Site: brandenburg
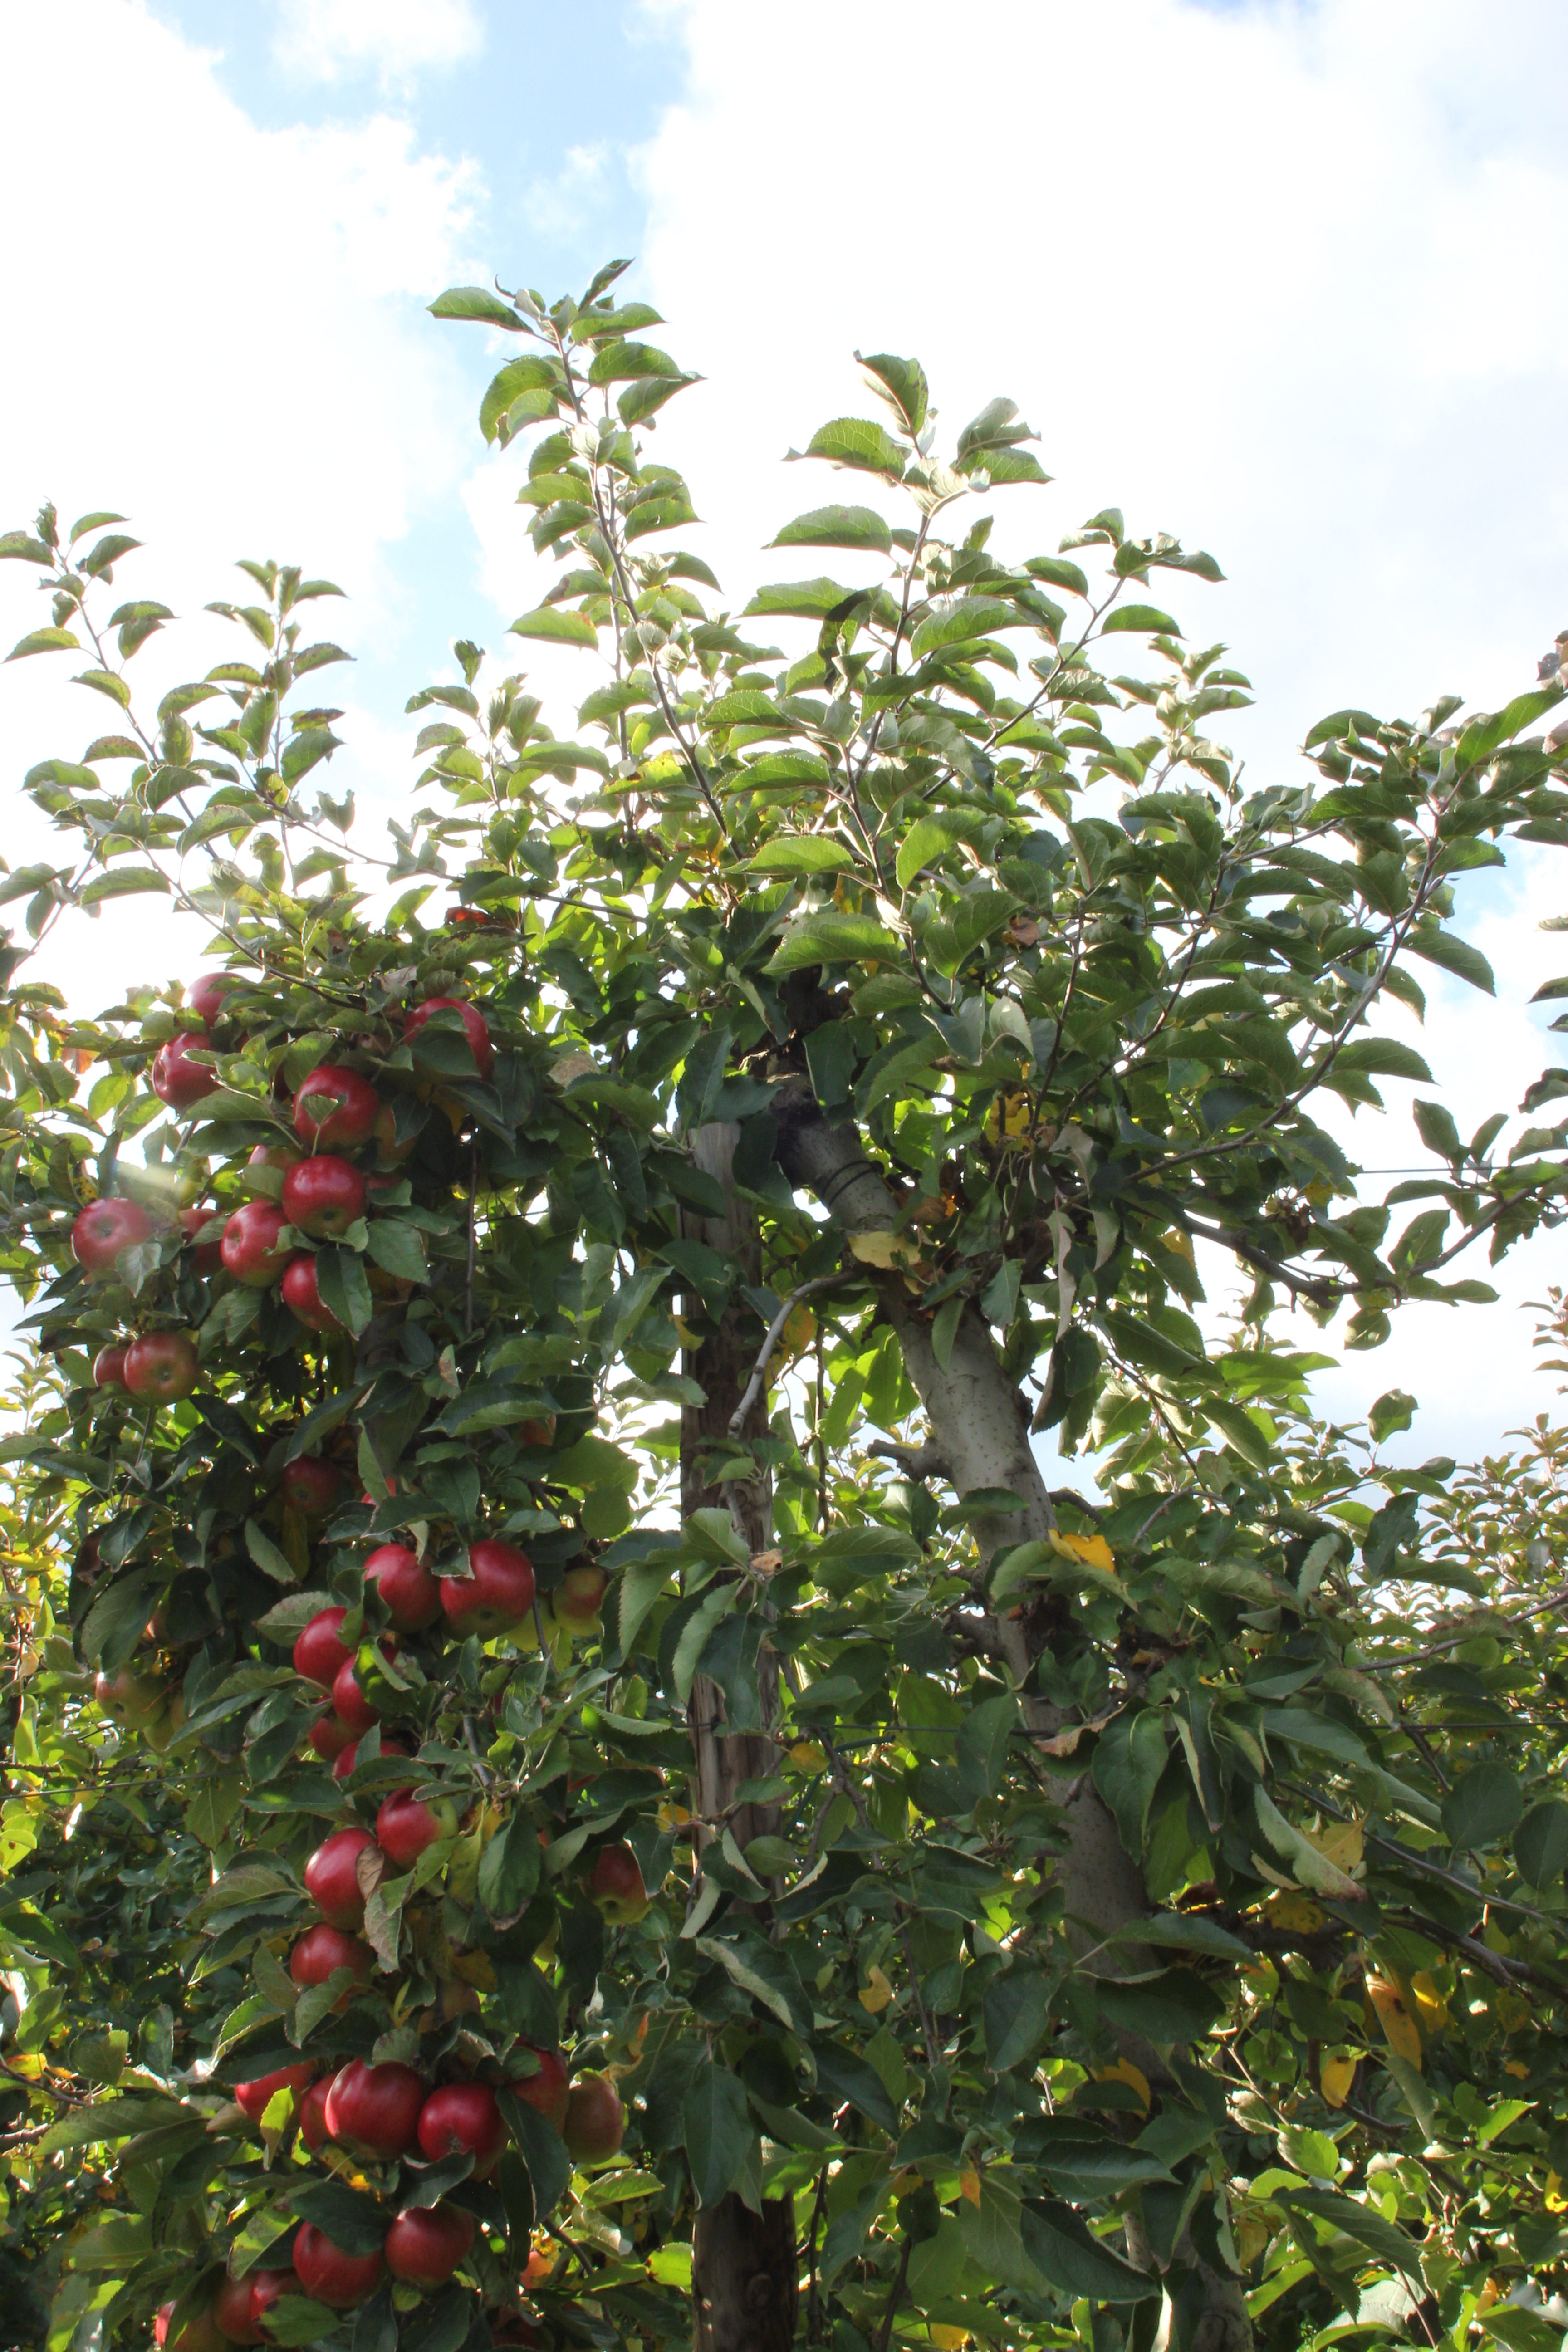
Growth stage (BBCH 91): Senescence, beginning of dormancy